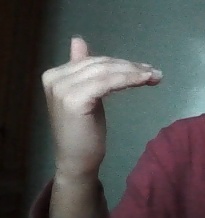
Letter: khaa